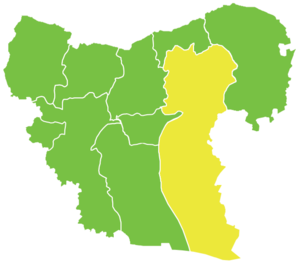
Le district de Manbij est l'un des dix districts du Gouvernorat d'Alep, situé dans le nord-ouest de la Syrie ; son centre administratif est la ville de Manbij. D'après le Bureau central des statistiques syrien, sa population était de 408 143 habitants en 2004.